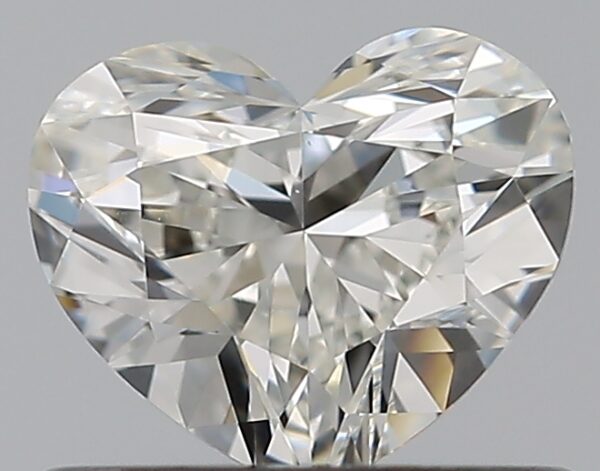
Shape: heart
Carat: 0.52
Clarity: VVS1
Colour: H
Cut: EX
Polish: EX
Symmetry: VG
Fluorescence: F
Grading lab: GIA
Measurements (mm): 4.8 x 5.69 x 3.12